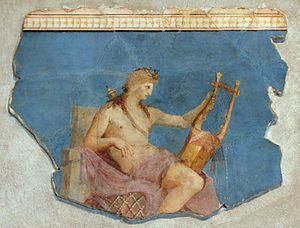
Apollon citharède. Plâtre peint, œuvre romaine de l'époque d'Auguste. Provenance: Scalae Caci, Palatin. Antiquarium du Palatin, Inv.
Apollon est le dieu grec des arts, du chant, de la musique, de la beauté masculine, de la poésie et de la lumière. Il est conducteur des neuf muses. Apollon est également le dieu des purifications et de la guérison, mais peut apporter la peste par son arc ; enfin, c'est l'un des principaux dieux capables de divination, consulté, entre autres, à Delphes, où il rendait ses oracles par la Pythie de Delphes. Il a aussi été honoré par les Romains, qui l'ont adopté très rapidement sans changer son nom. Dès le Vᵉ siècle av. J.-C., ils l'adoptèrent pour ses pouvoirs guérisseurs et lui élevèrent des temples.
Le musée du Palatin, également appelé antiquarium du Palatin, est un musée situé sur le mont Palatin, à Rome. Créé dans la deuxième moitié du XIXᵉ siècle, il abrite des sculptures, des fragments de fresque et du matériel archéologique découverts sur les lieux.